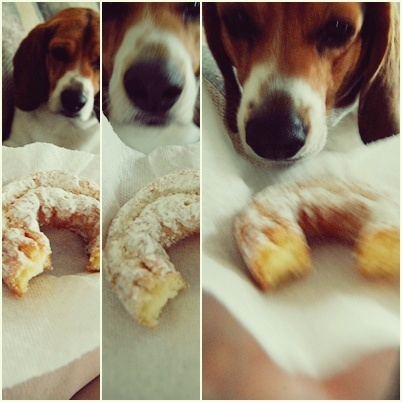
a split photo of a dog looking over a doughnut
Three images of a brown and white dog sitting beside a doughnut.
hungry dog inching it's way toward the donut.
A dog sitting on the floor in front of a partially eaten donut.
A triple picture shows a dog and a half donut.